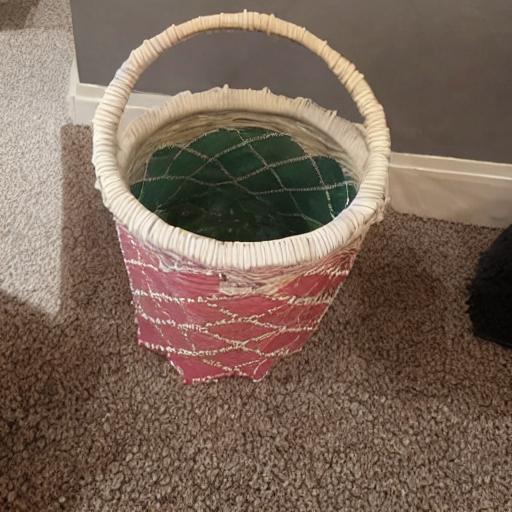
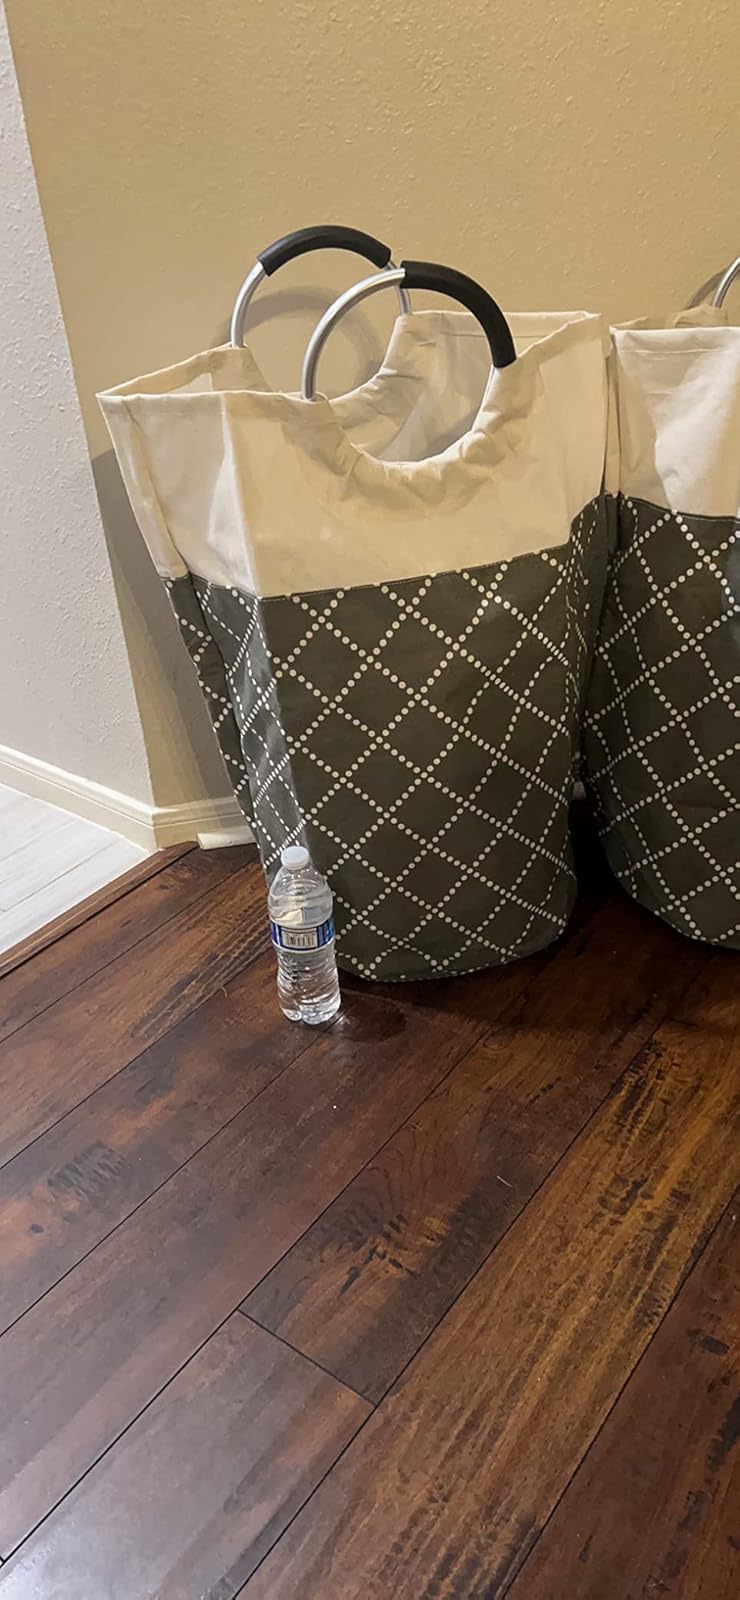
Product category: items_hamper
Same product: no